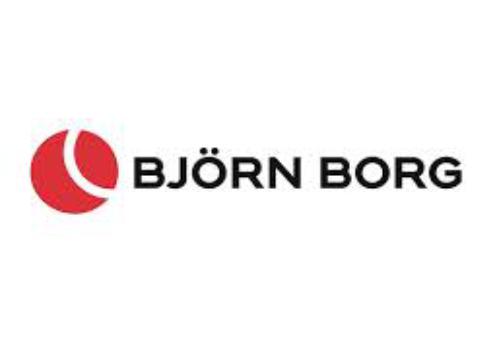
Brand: Bjorn Borg
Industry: Clothes